Demographics of Greece

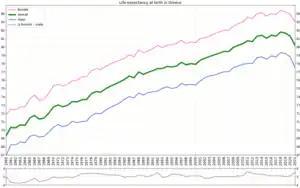
Life expectancy in Greece since 1960 by gender

Greece is divided into nine geographic regions. The population of each region according to the 1971, 1981, 1991, 2001, 2011 and 2021 censuses is represented in the table below, comparing the change in population over a 50-year period. The latest population estimates by the Hellenic Statistical Authority are also included.